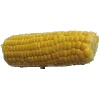
Label: Corn 1